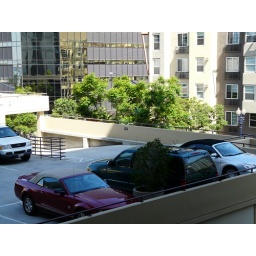
Bad shot taken of our car from the balcony of our hotel in San Diego. Will post better photo soon.